Mountain View Fire

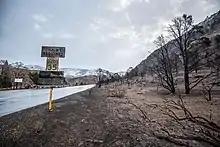
The Mountain View Fire's burn scar on 11/18/2020

The Mountain View Fire was a fire that erupted near Walker, California, on November 17, 2020. As of December 11, 2020, the fire was fully contained, and claimed one life. The fire crossed the Nevada border into Douglas County. The fire was a ground fire and there was little activity due to snow. The fire destroyed 70 Homes.